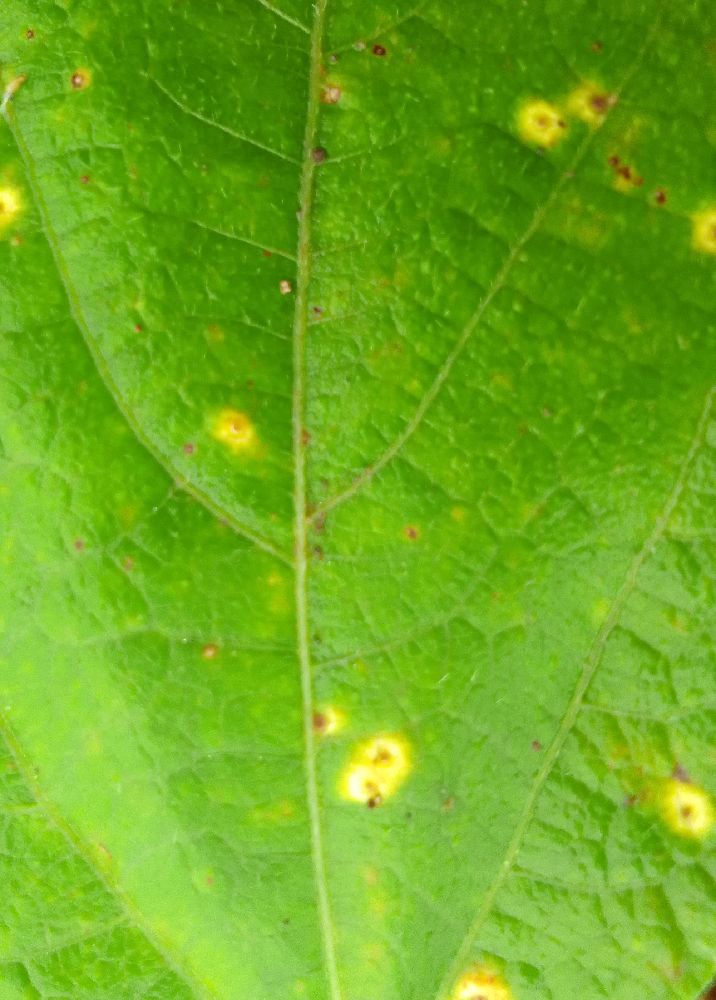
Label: rust